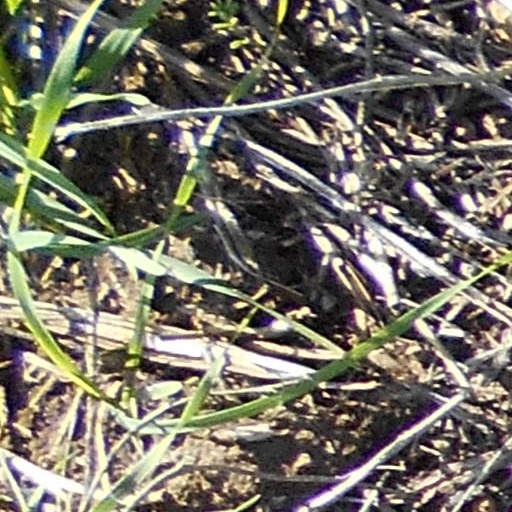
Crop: wheat